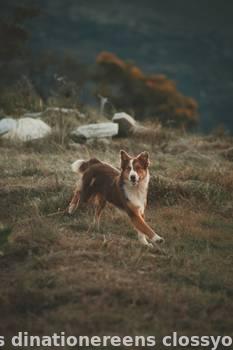
Label: Watermark